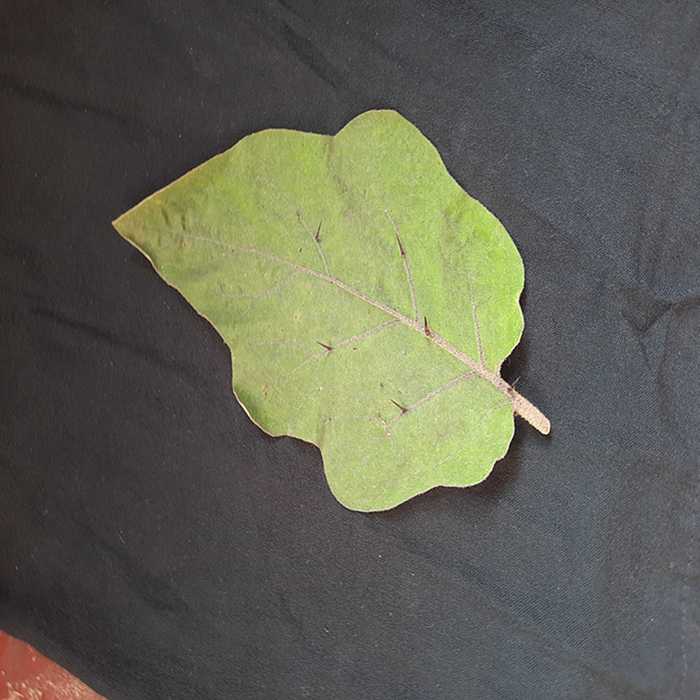
Plant: Eggplant
Label: Eggplant fresh leaf